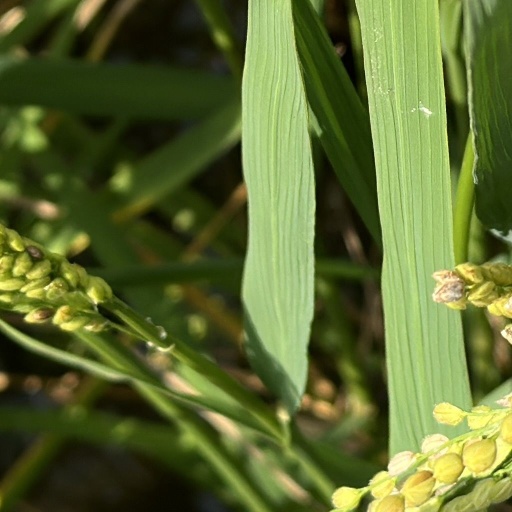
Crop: rice